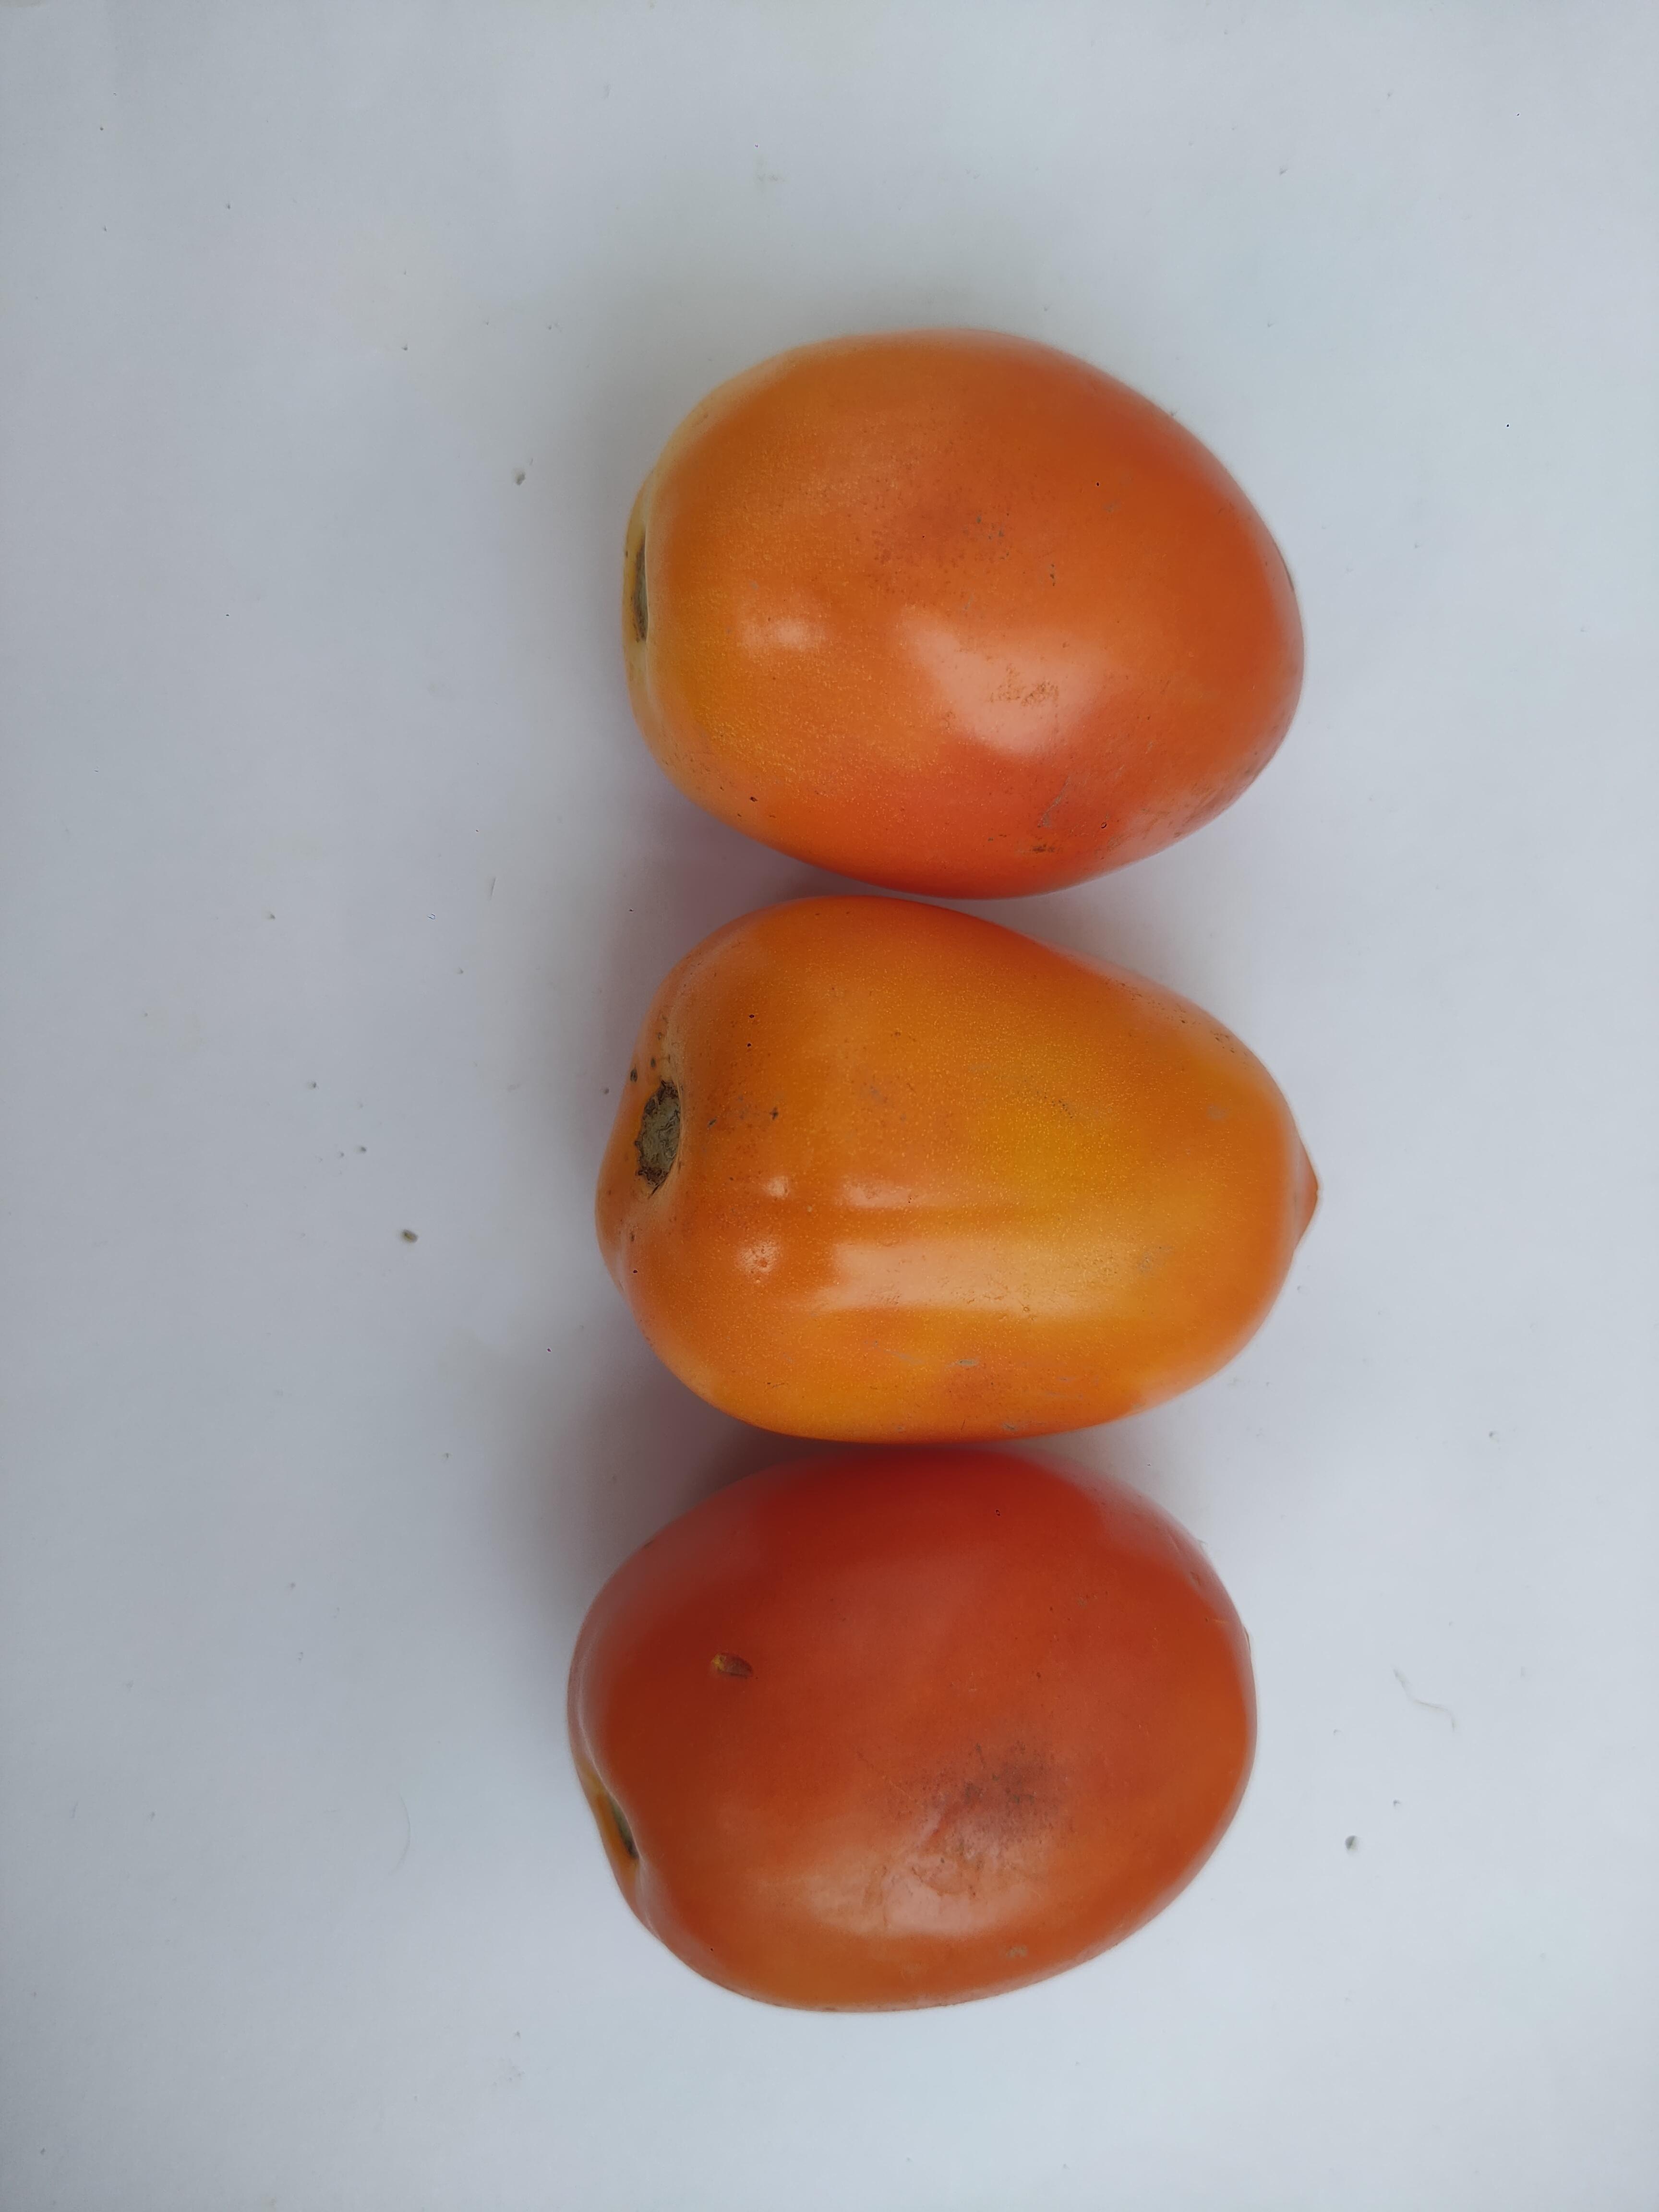
Label: Tomato